Kuopio Market Square

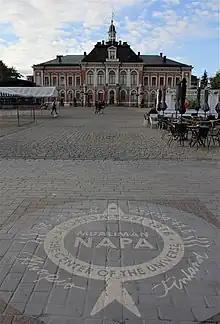
The Market Square, the "centre of the universe", viewed front of the Kuopio Town Hall.

Kuopio Market Square is the market square in the Multimäki district in Kuopio, North Savonia, Finland. The market is located about one hundred meters above sea level and the size of the area is 130×174 meters. The cover is made of dice and nubile stone. In the east–west direction, the area is crossed by flat walkways. As a surface, the market is slightly sloping, which poses challenges for use. The structure rests on a 10–15 m deep sand mattress, under which there is a ridge formation starting from Väinölänniemi, which runs under the church towards Puijo. Tulliportinkatu runs along the edges of the square in the north, Puijonkatu in the east, Kauppakatu in the south and Haapaniemenkatu in the west.